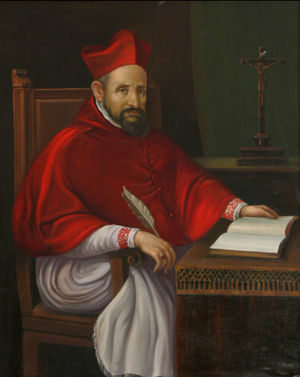
Bellarmino
Roberto Francesco Romolo Bellarmino
Roberto Francesco Remolo Bellarmino, kendt som Robert Bellarmin eller Kardinal Bellarmin var teolog og medlem af jesuiterordenen. Han var en af det 16. århundredes vigtigste fortalere for den romerske katolicisme og pavens overhøjhed. Han har forfattet talrige dogme-skrifter, som stadig anses som vigtige tekster for den katolske forståelse af den kristne doktrin.